John Fryatt

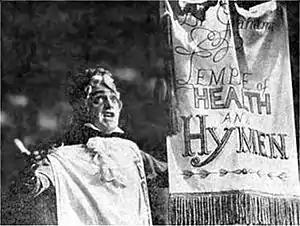
Fryatt as Dr. Graham in "English Eccentrics", 1964

John James Fryatt (7 July 1927 – 7 January 2011) was an English actor and opera singer best known for his performance in comic character roles.